Bakhmut

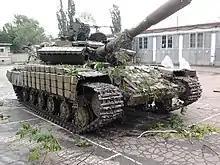
A Russian T-64BV, captured after the rebel retreat from Artemivsk

The Artemivsk massacre took place on 11–12 January 1942, when "Sonderkommando 4b" of "Einsatzgruppe C" led thousands of Jews into a mineshaft in an alabaster mine, where they shot into the crowd, killing several people. The soldiers then bricked up the entrance to the tunnel, suffocating the remaining people trapped inside. The exact number of dead is unclear, and records of the Jewish death toll differ: Soviet documents reported a number of about 3,000, while the German occupation authorities recorded 1,200 victims. The city was eventually liberated by the Red Army on 5 September 1943.